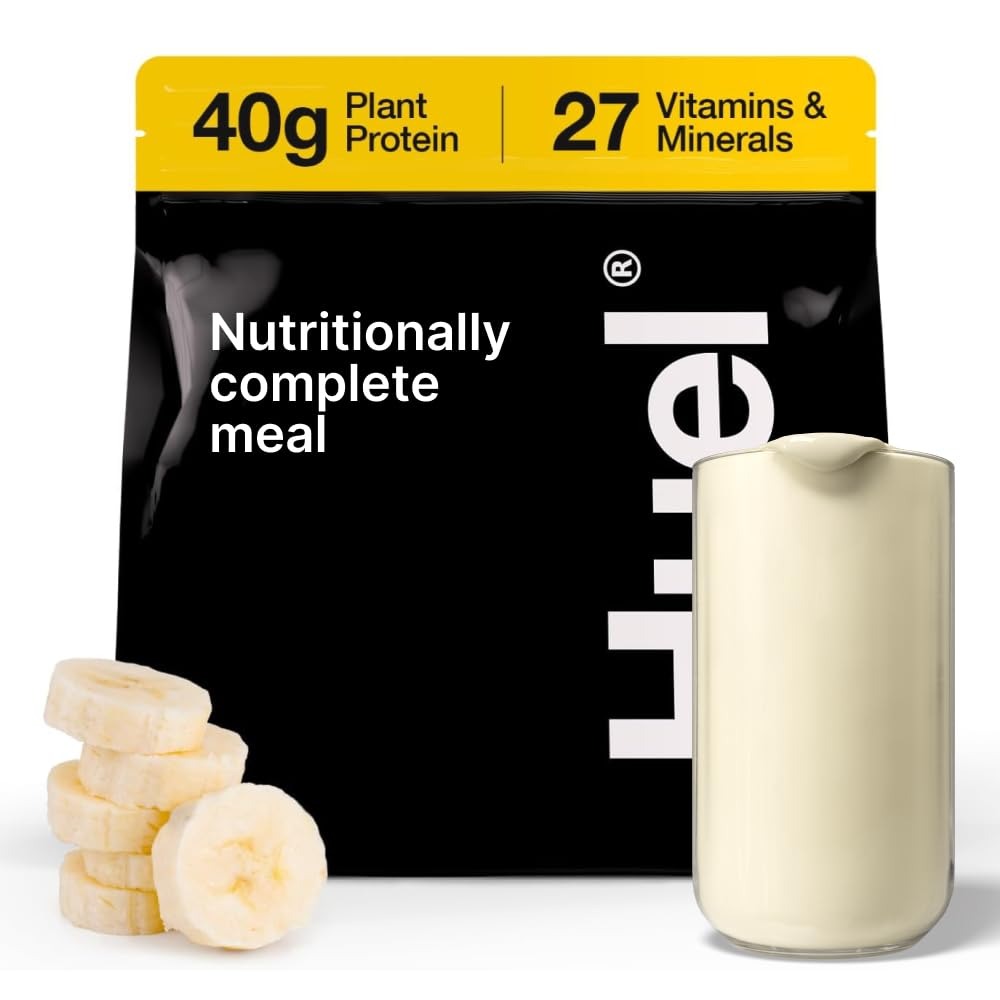
Item Name: Huel Black Edition | Banana 40g Vegan Protein Powder | Nutritionally Complete Meal | 27 Vitamins and Minerals, Gluten Free | 17 Servings | Scoop not included to reduce plastic
Bullet Point 1: BLACK EDITION: Power your potential with super high-protein and super-convenient meals. 40g protein, 100% plant-based, 27 essential vitamins and minerals plus slow-release complex carbs and 8g fiber.
Bullet Point 2: NO SCOOP, NO PROBLEM: Use 3/4 cups powder for optimal serving size. Shake up with powder, ice cold water or milk, or blend into a smoothie with fruits or nut butter. Scoop is not included to further our goal to lowering wastage and carbon emissions.
Bullet Point 3: BETTER FOR YOU AND THE ENVIRONMENT: Full body benefits including supporting your immune system, muscle development, and gut health. Black Edition is dairy-free, non-GMO, gluten-free, and vegan.
Bullet Point 4: HUEL: (Human + Fuel) was started in 2015 with a mission. To make nutritionally complete, convenient, affordable food, with minimal impact on animals and the environment.
Product Description: Huel Black Edition is more than just a meal replacement powder. Rather than simply filling you up while you’re trying to lose weight, Black Edition is a meal all by itself – packed with high-quality calories, rich in nutritional content, and perfect for anyone looking to lose, maintain, *or* gain weight.
Value: 53.92
Unit: Ounce

Price: 54.99